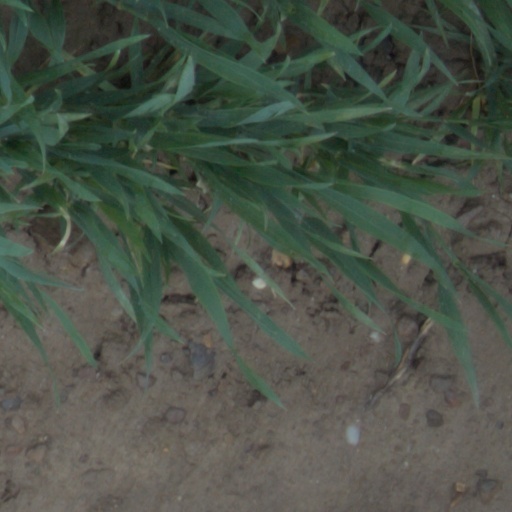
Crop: wheat